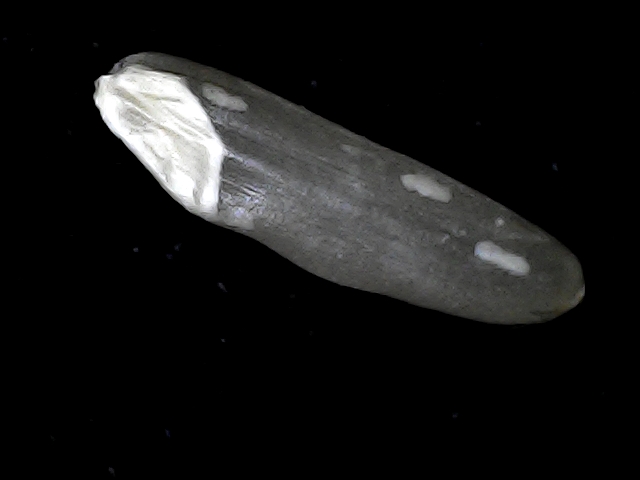
Rice variety: BD70